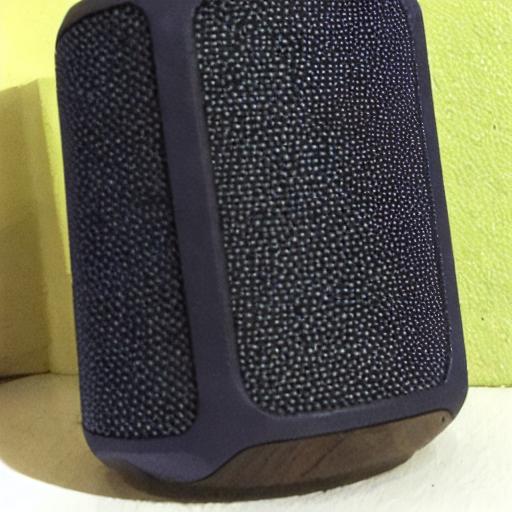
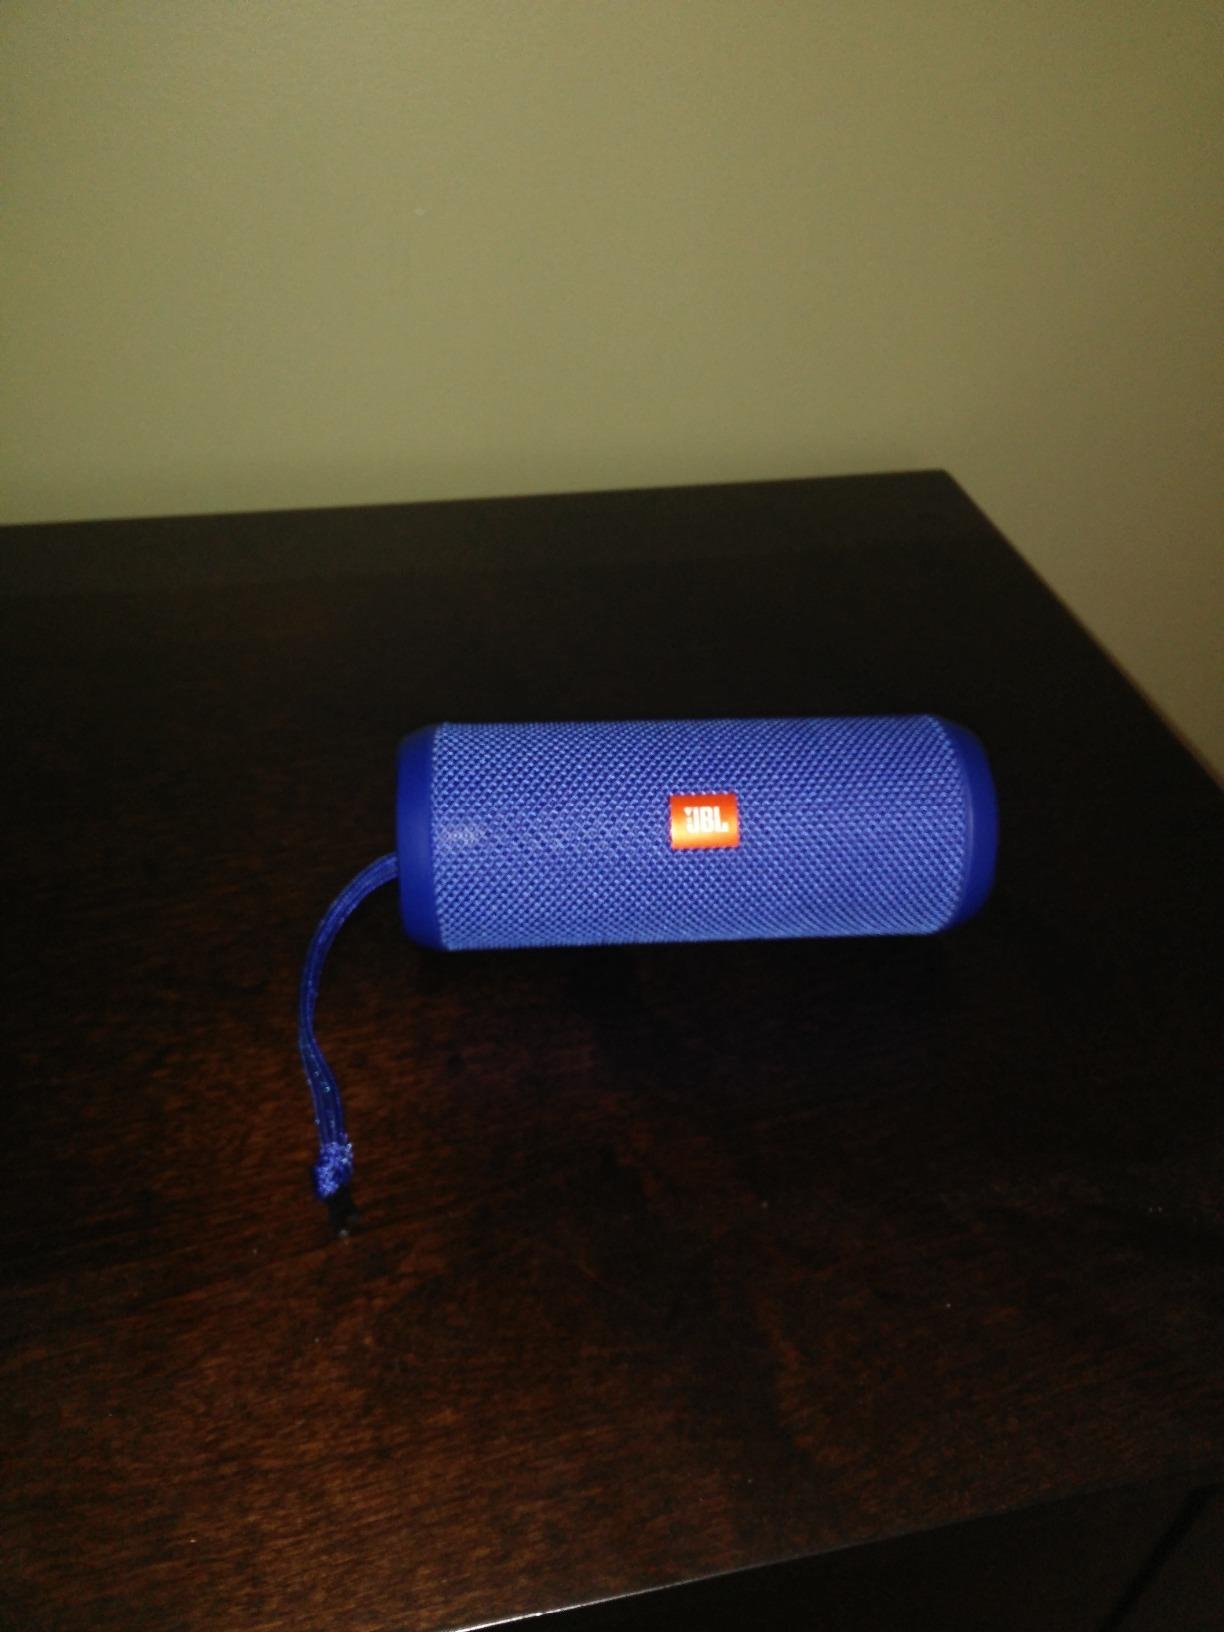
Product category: speaker
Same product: no